Liberation from Fascist Occupation Day

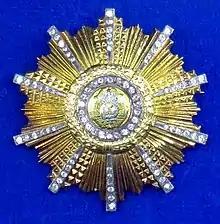
August 23 Order, 1st class

The events of 23 August were held in high regard during the socialist era, with the 1952 Constitution of Romania referring to those events as the "Liberation of Romania by the Glorious Soviet Army". In honor of the event, the company that is now FAUR was named 23 August Works in 1948. In the communist Socialist Republic of Romania, Liberation Day was the main holiday of the state. It was declared a national holiday by the Resolution #903 of the Council of Ministers on 18 August 1949. Although relegated to secondary importance in favor of the International Workers' Day on 1 May during the 1950s, it became elevated to much greater importance in the 1970s during Ceaușescu's rule so as to emphasize the importance of Romania's contribution to the Allies' defeat of Nazi Germany. A grand military parade on Aviators' Square (now Charles de Gaulle Square) in the presence of the President of Romania and General Secretary of the Romanian Communist Party would be held annually, with large parades held on jubilee anniversaries. The parade was organized by the Romanian People's Army and featured infantry, navy, artillery, the Patriotic Guards, the Miliția and Troops of the Directorate for Security (Securitate) as well as military vehicles/aircraft such as the TR-85, Volkov missiles, the IAR 330 and the IAR-93 Vultur.